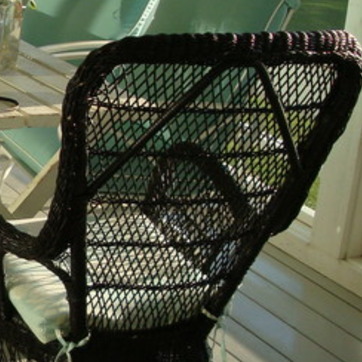
Material: other